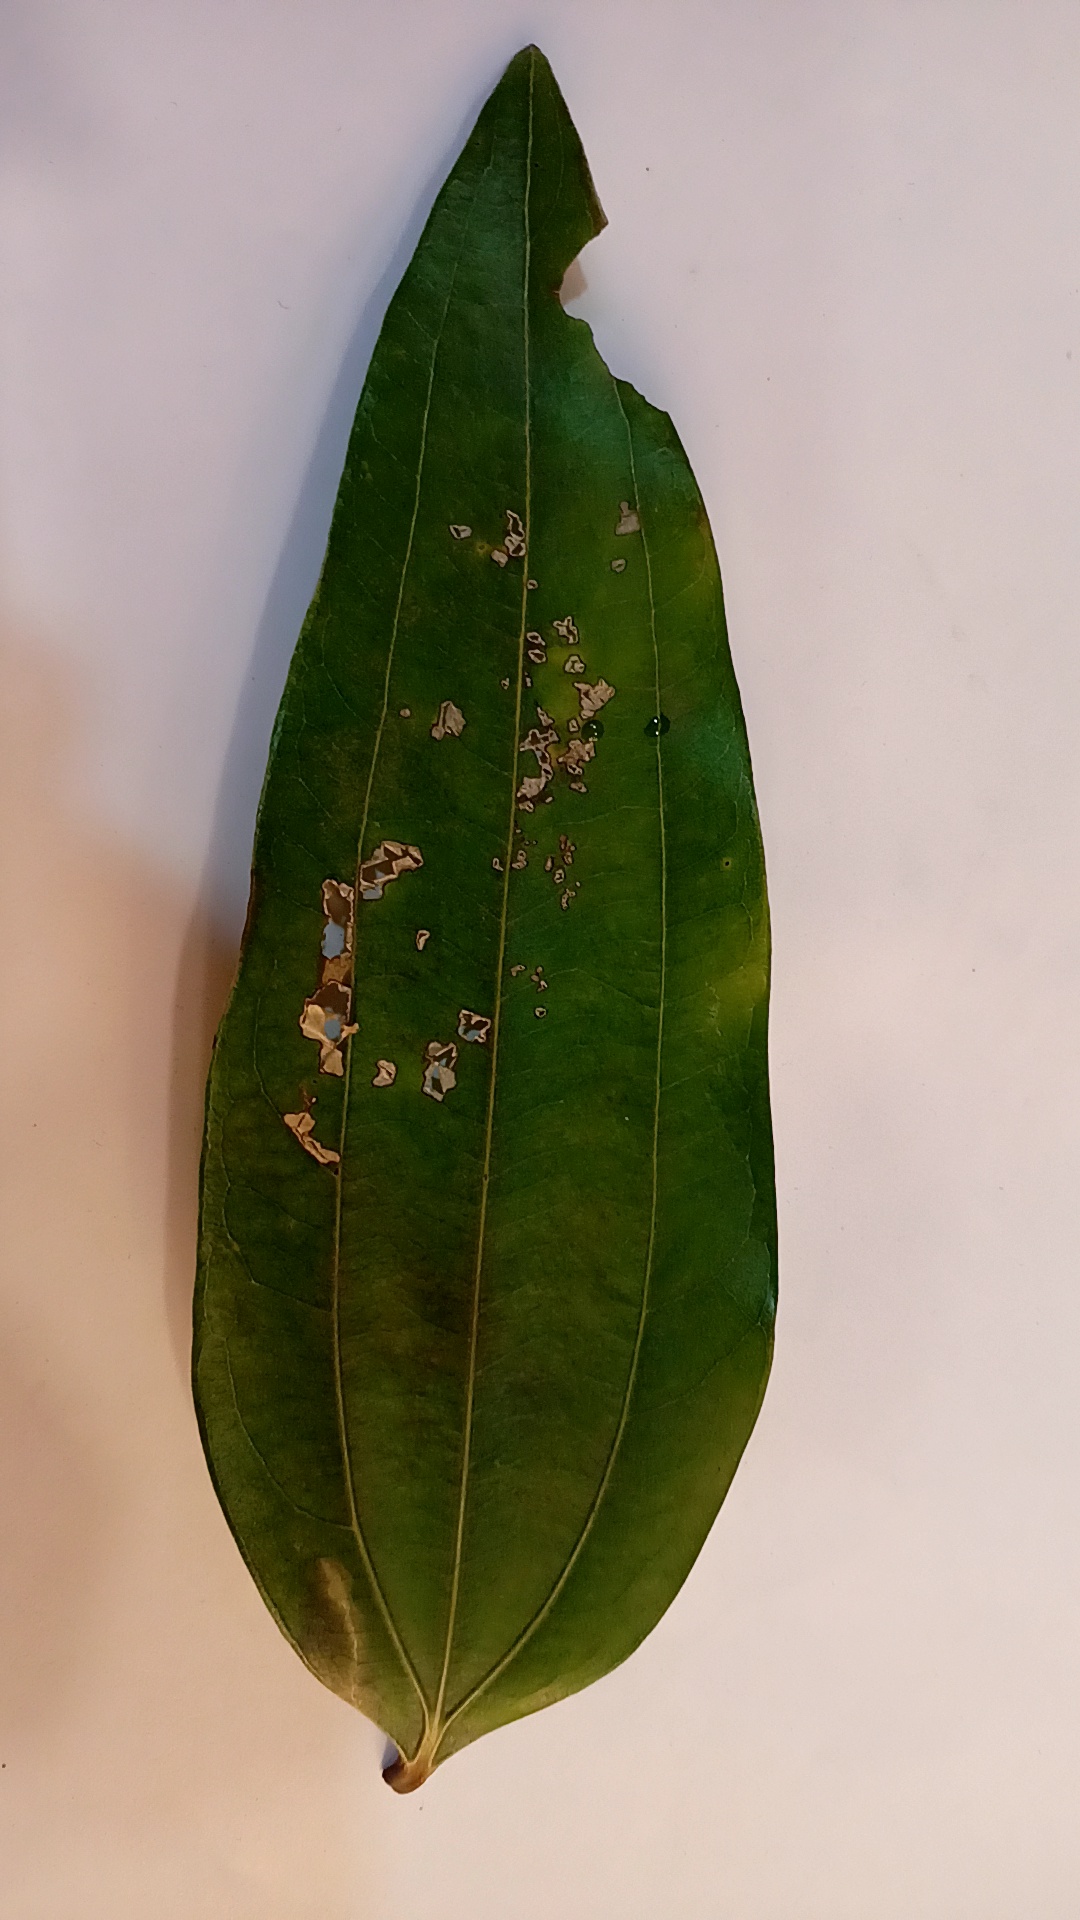
Label: Disease